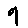
Label: 9